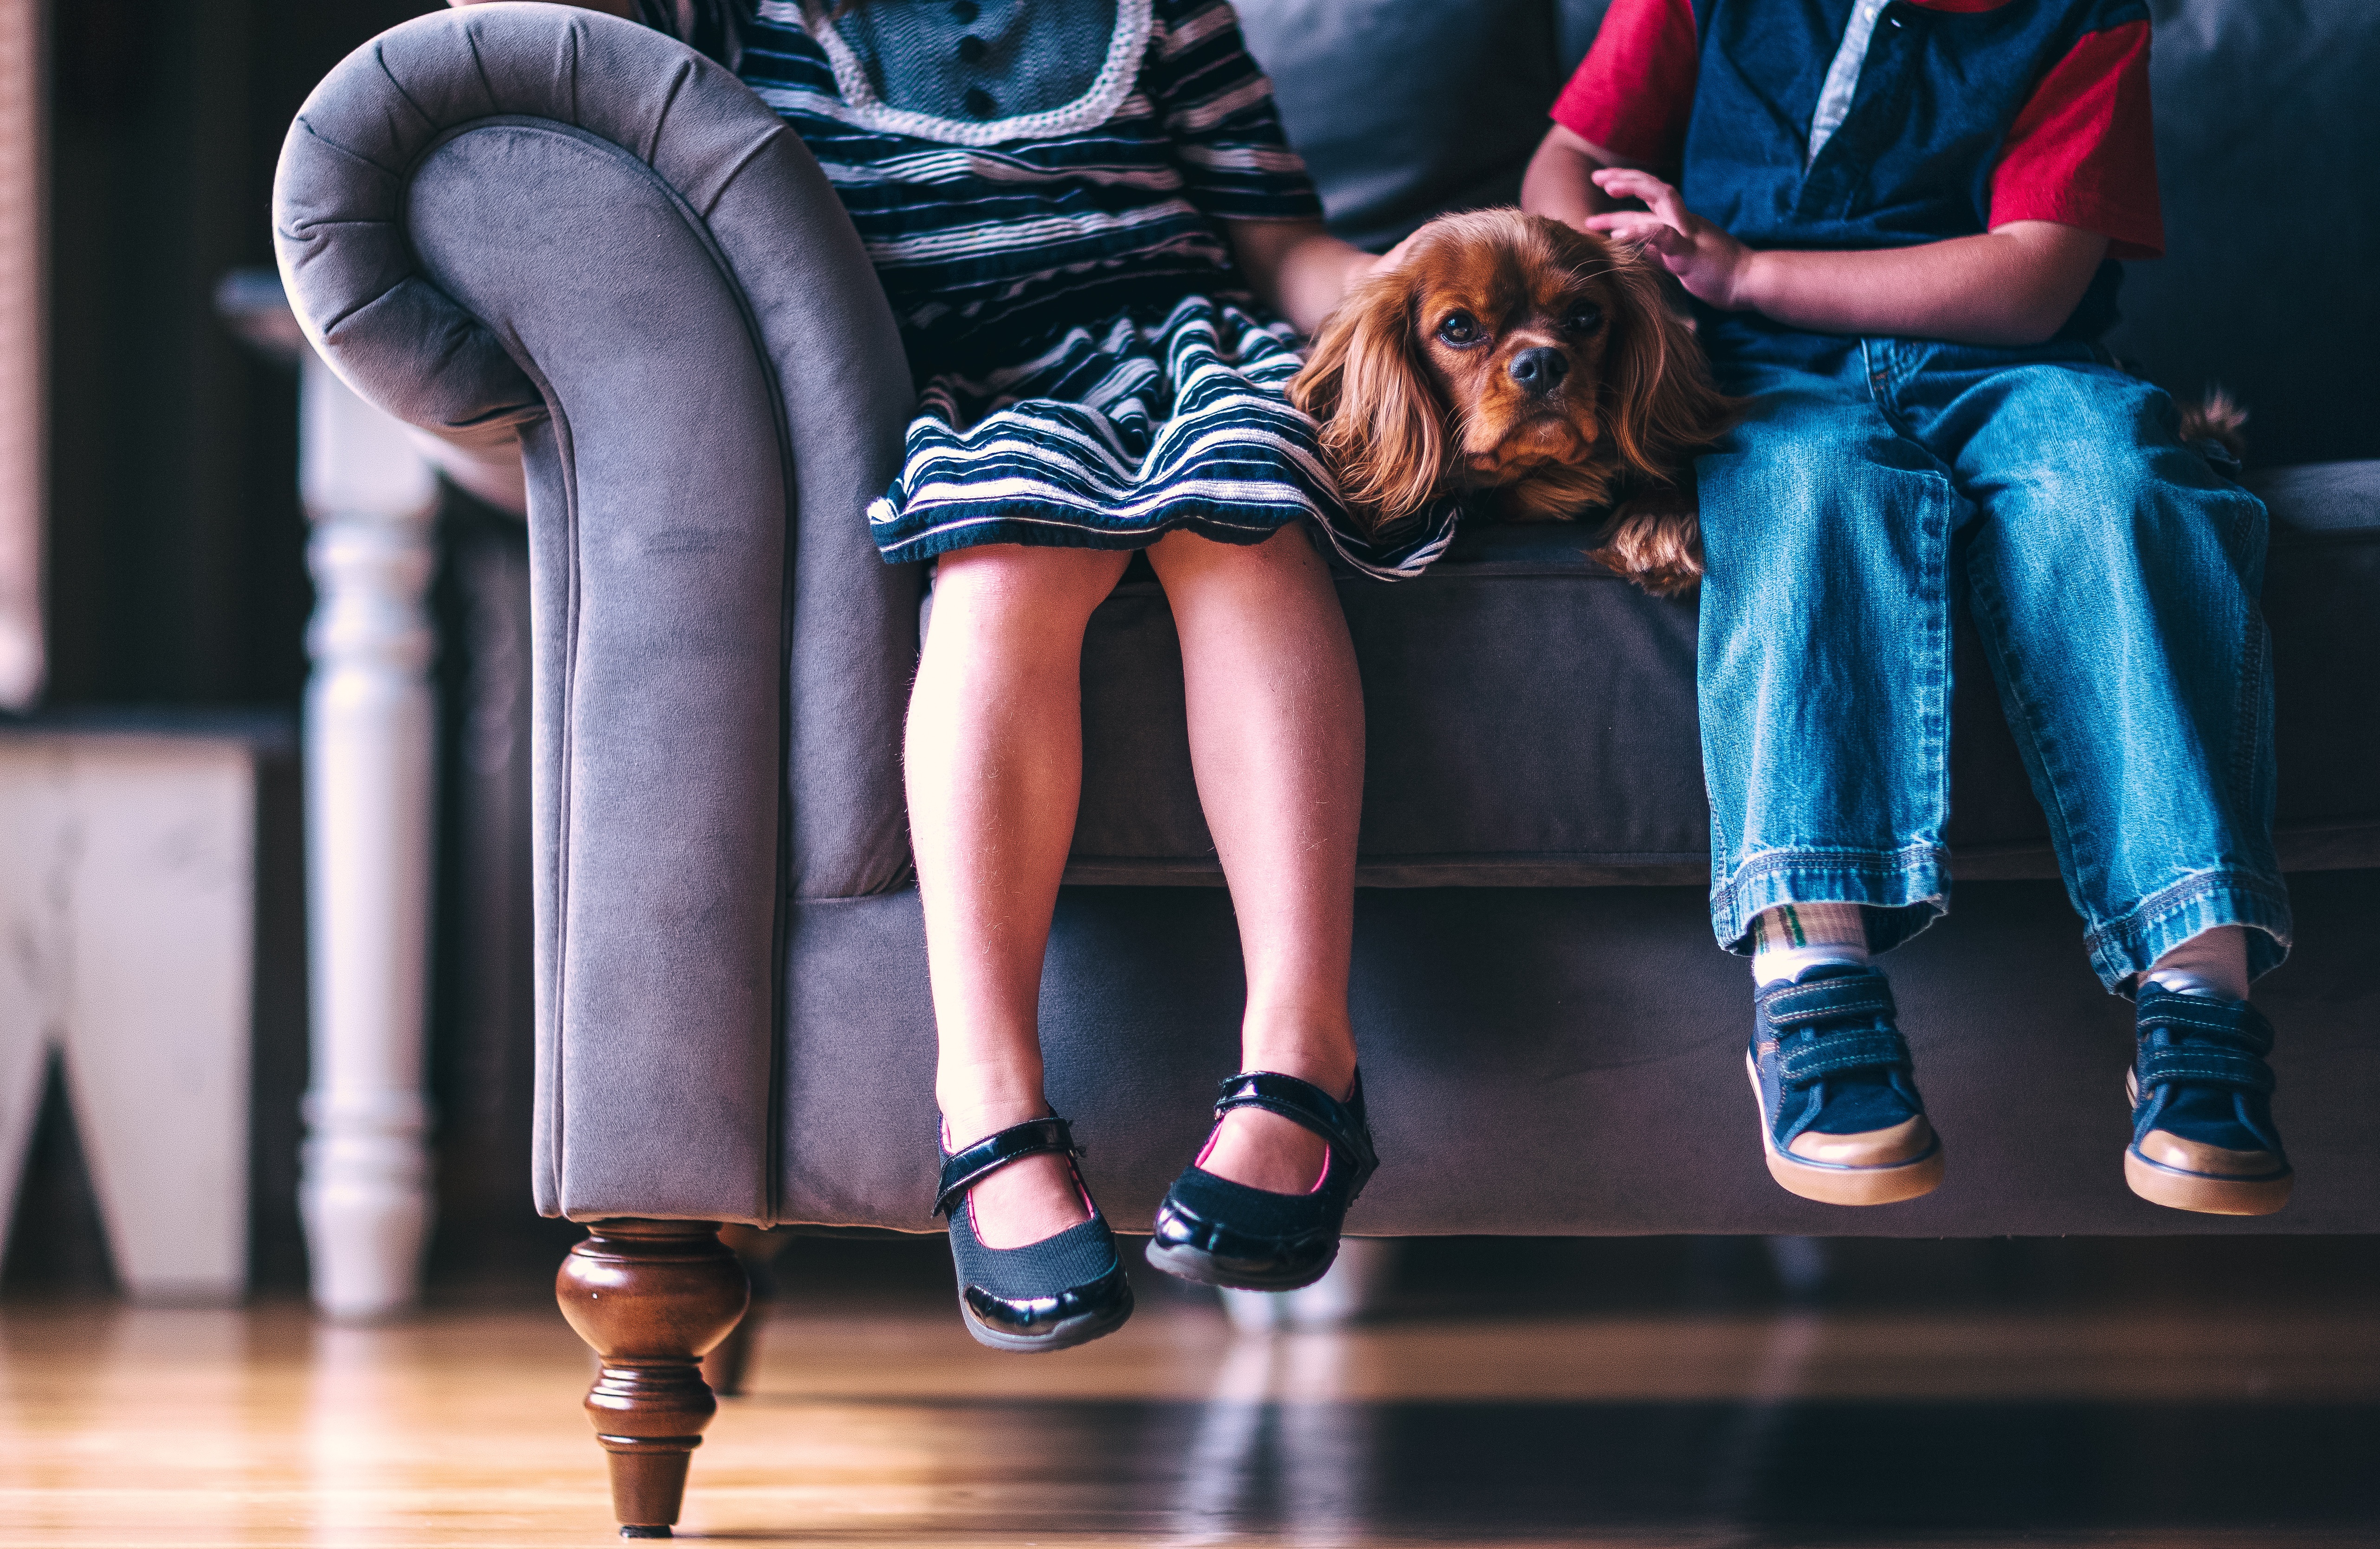
leg, blue, human leg, footwear, fashion, fun, shoe, jeans, human, sitting, denim, human body, thigh, cool, hand, knee, street fashion, leisure, foot, style, performance